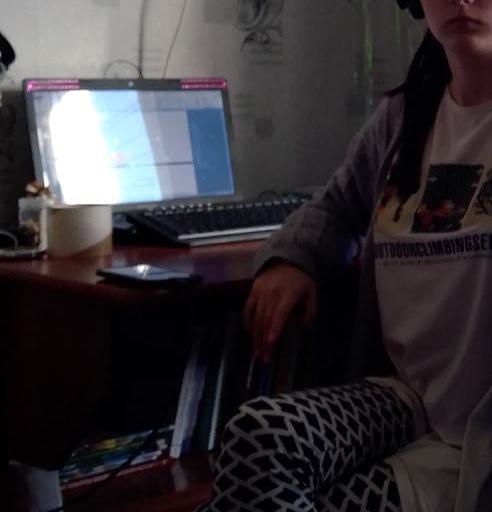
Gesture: no_gesture